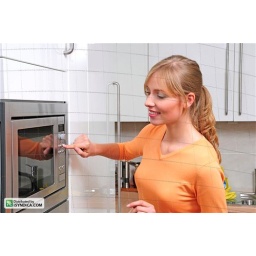
Blond woman cooks with a microwave in a modern kitchen